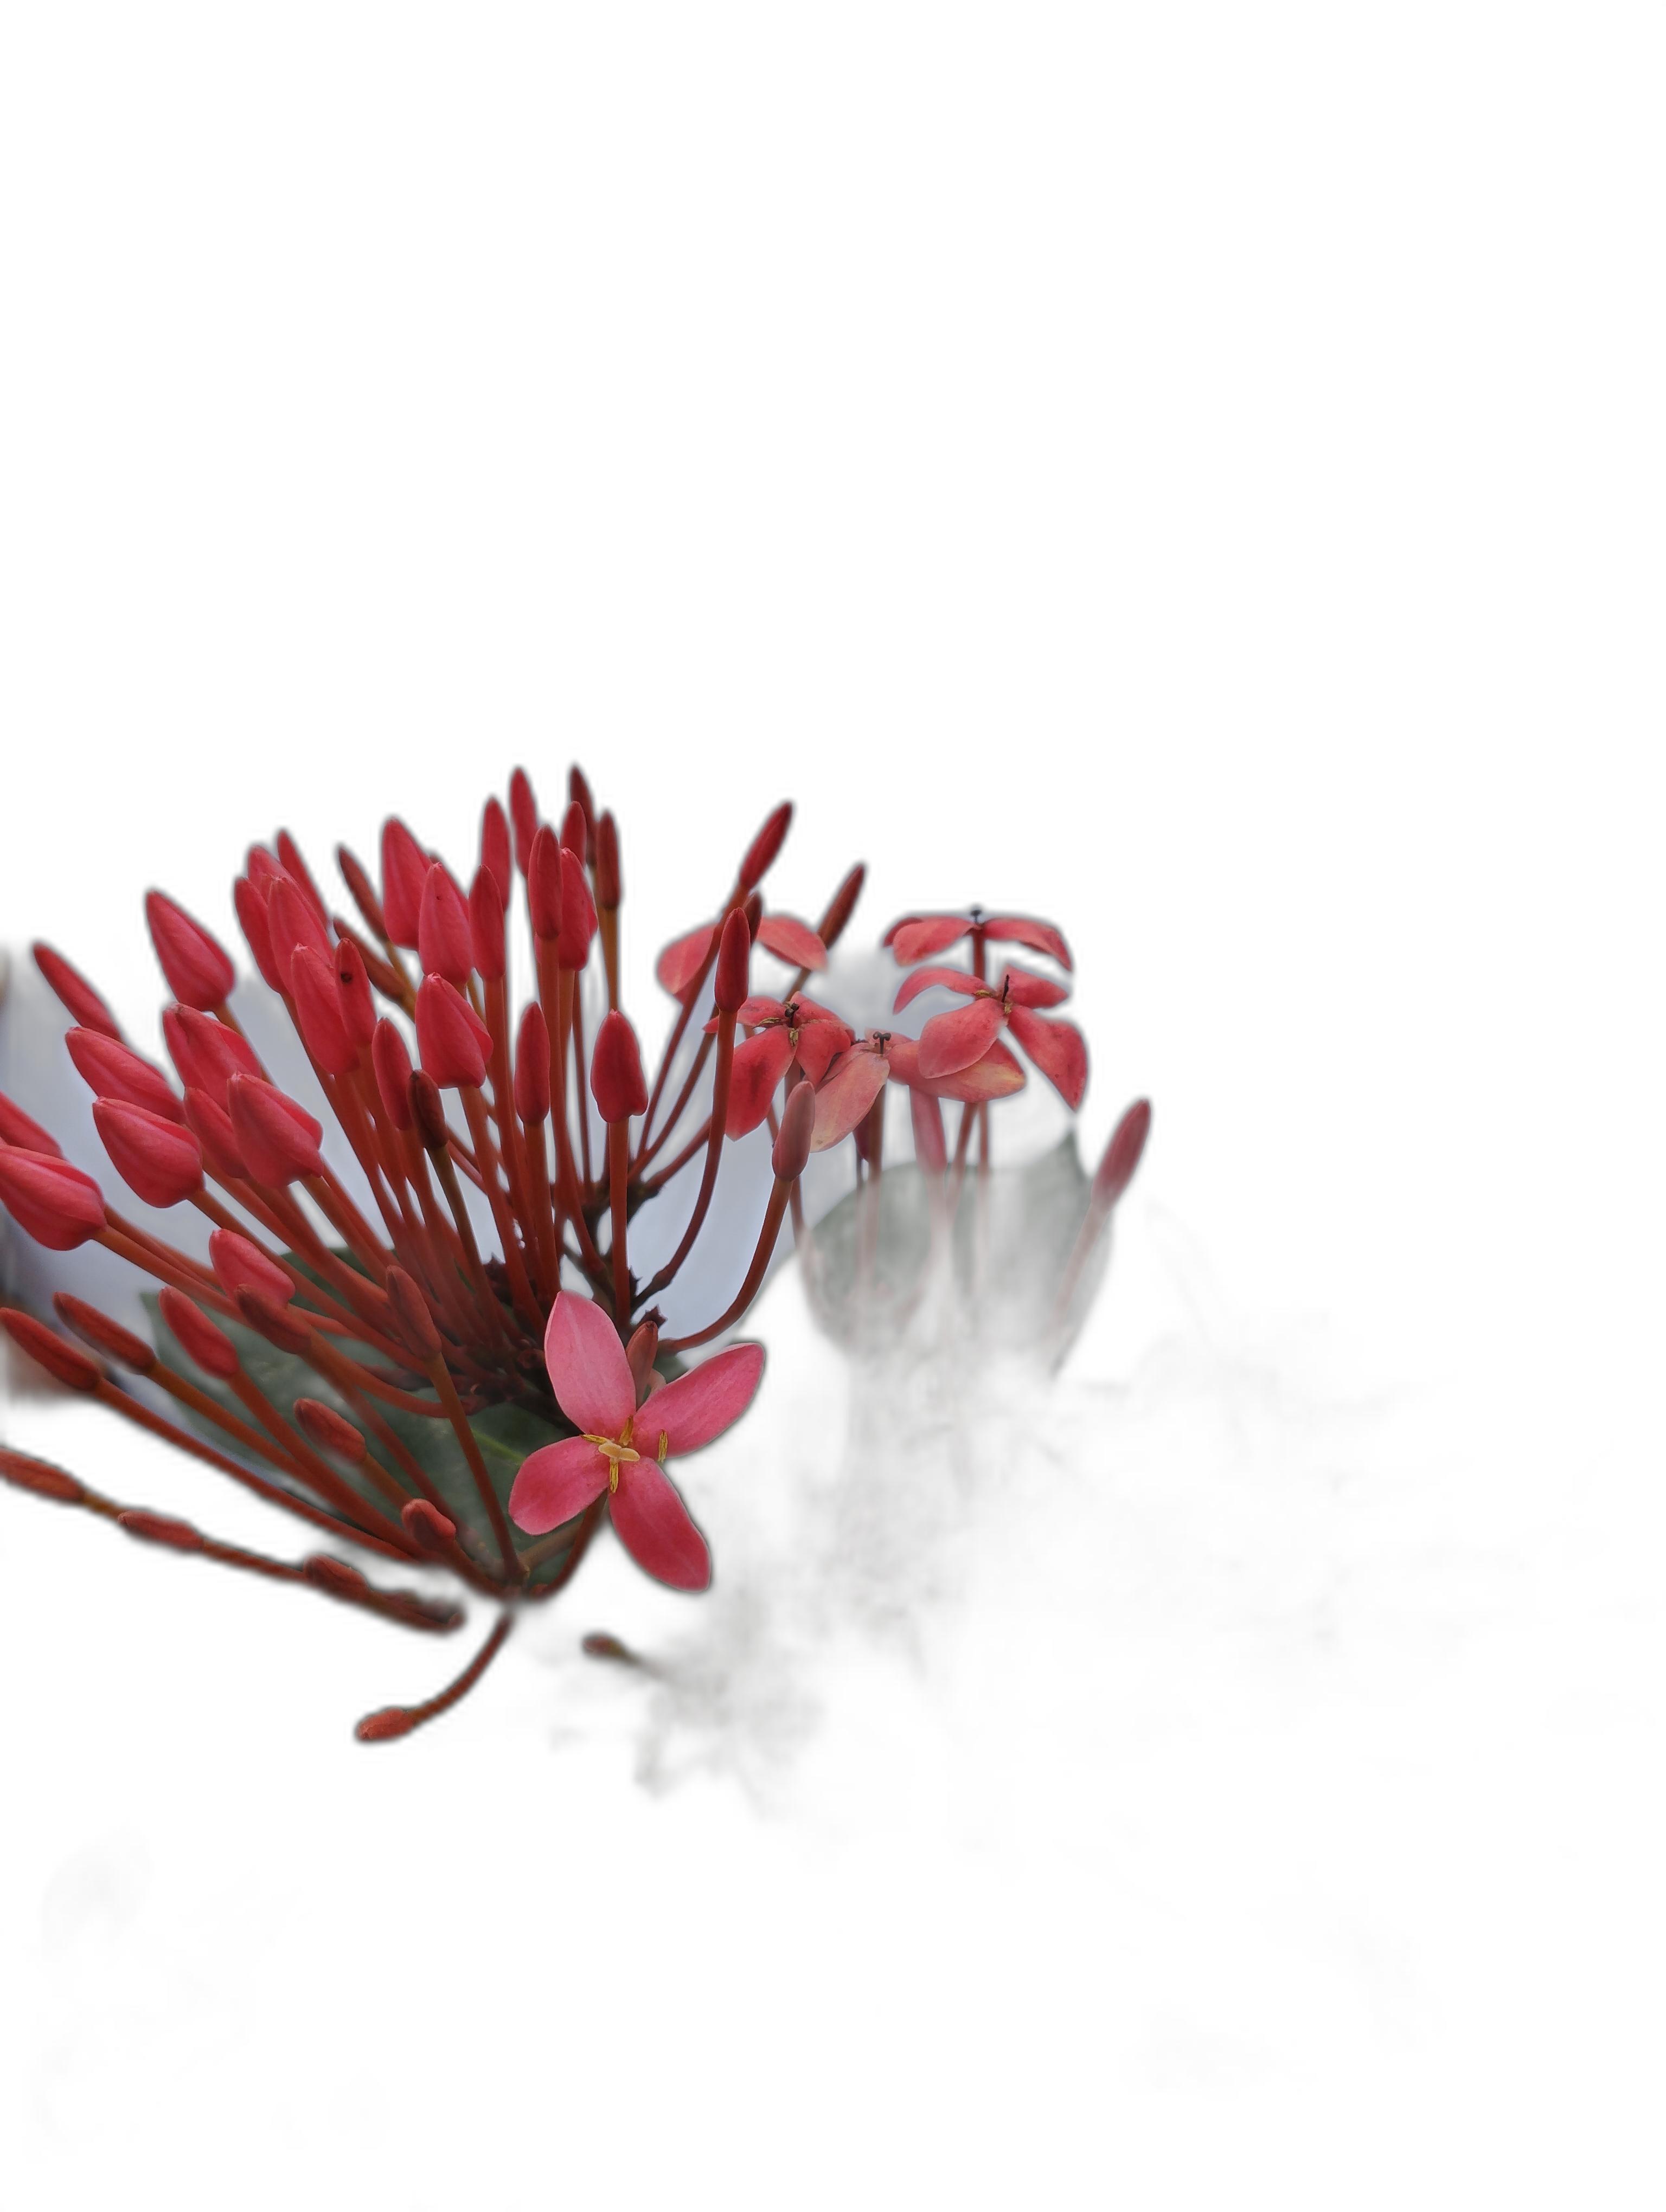
Label: Jungle geranium